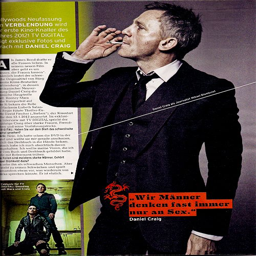
i like the layout ... and actor in a suit .